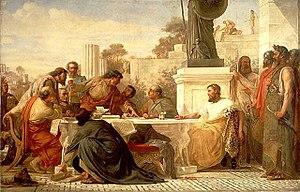
Edward Armitage était un peintre anglais de l'époque victorienne dont les œuvres portaient essentiellement sur des sujets historiques, classiques et bibliques.
Flavius Claudius Julianus, Julien II, nommé Julien l'Apostat par la tradition chrétienne, également appelé Julien le Philosophe, est nommé César en Gaule de 355 à 361 par Constance II, puis proclamé empereur romain à part entière de 361 à 363. Vingt mois de règne laissent la place à une postérité remarquable, ses actes et ses œuvres inlassablement commentés et bien plus souvent honnis et vilipendés que loués.